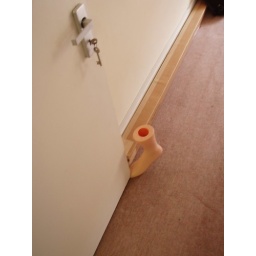
The people in the office use this mannequin's foot as a door stop and it looks very funny.